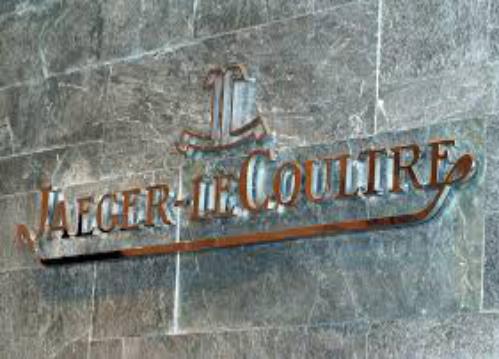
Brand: jaeger-lecoultre
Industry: Electronic